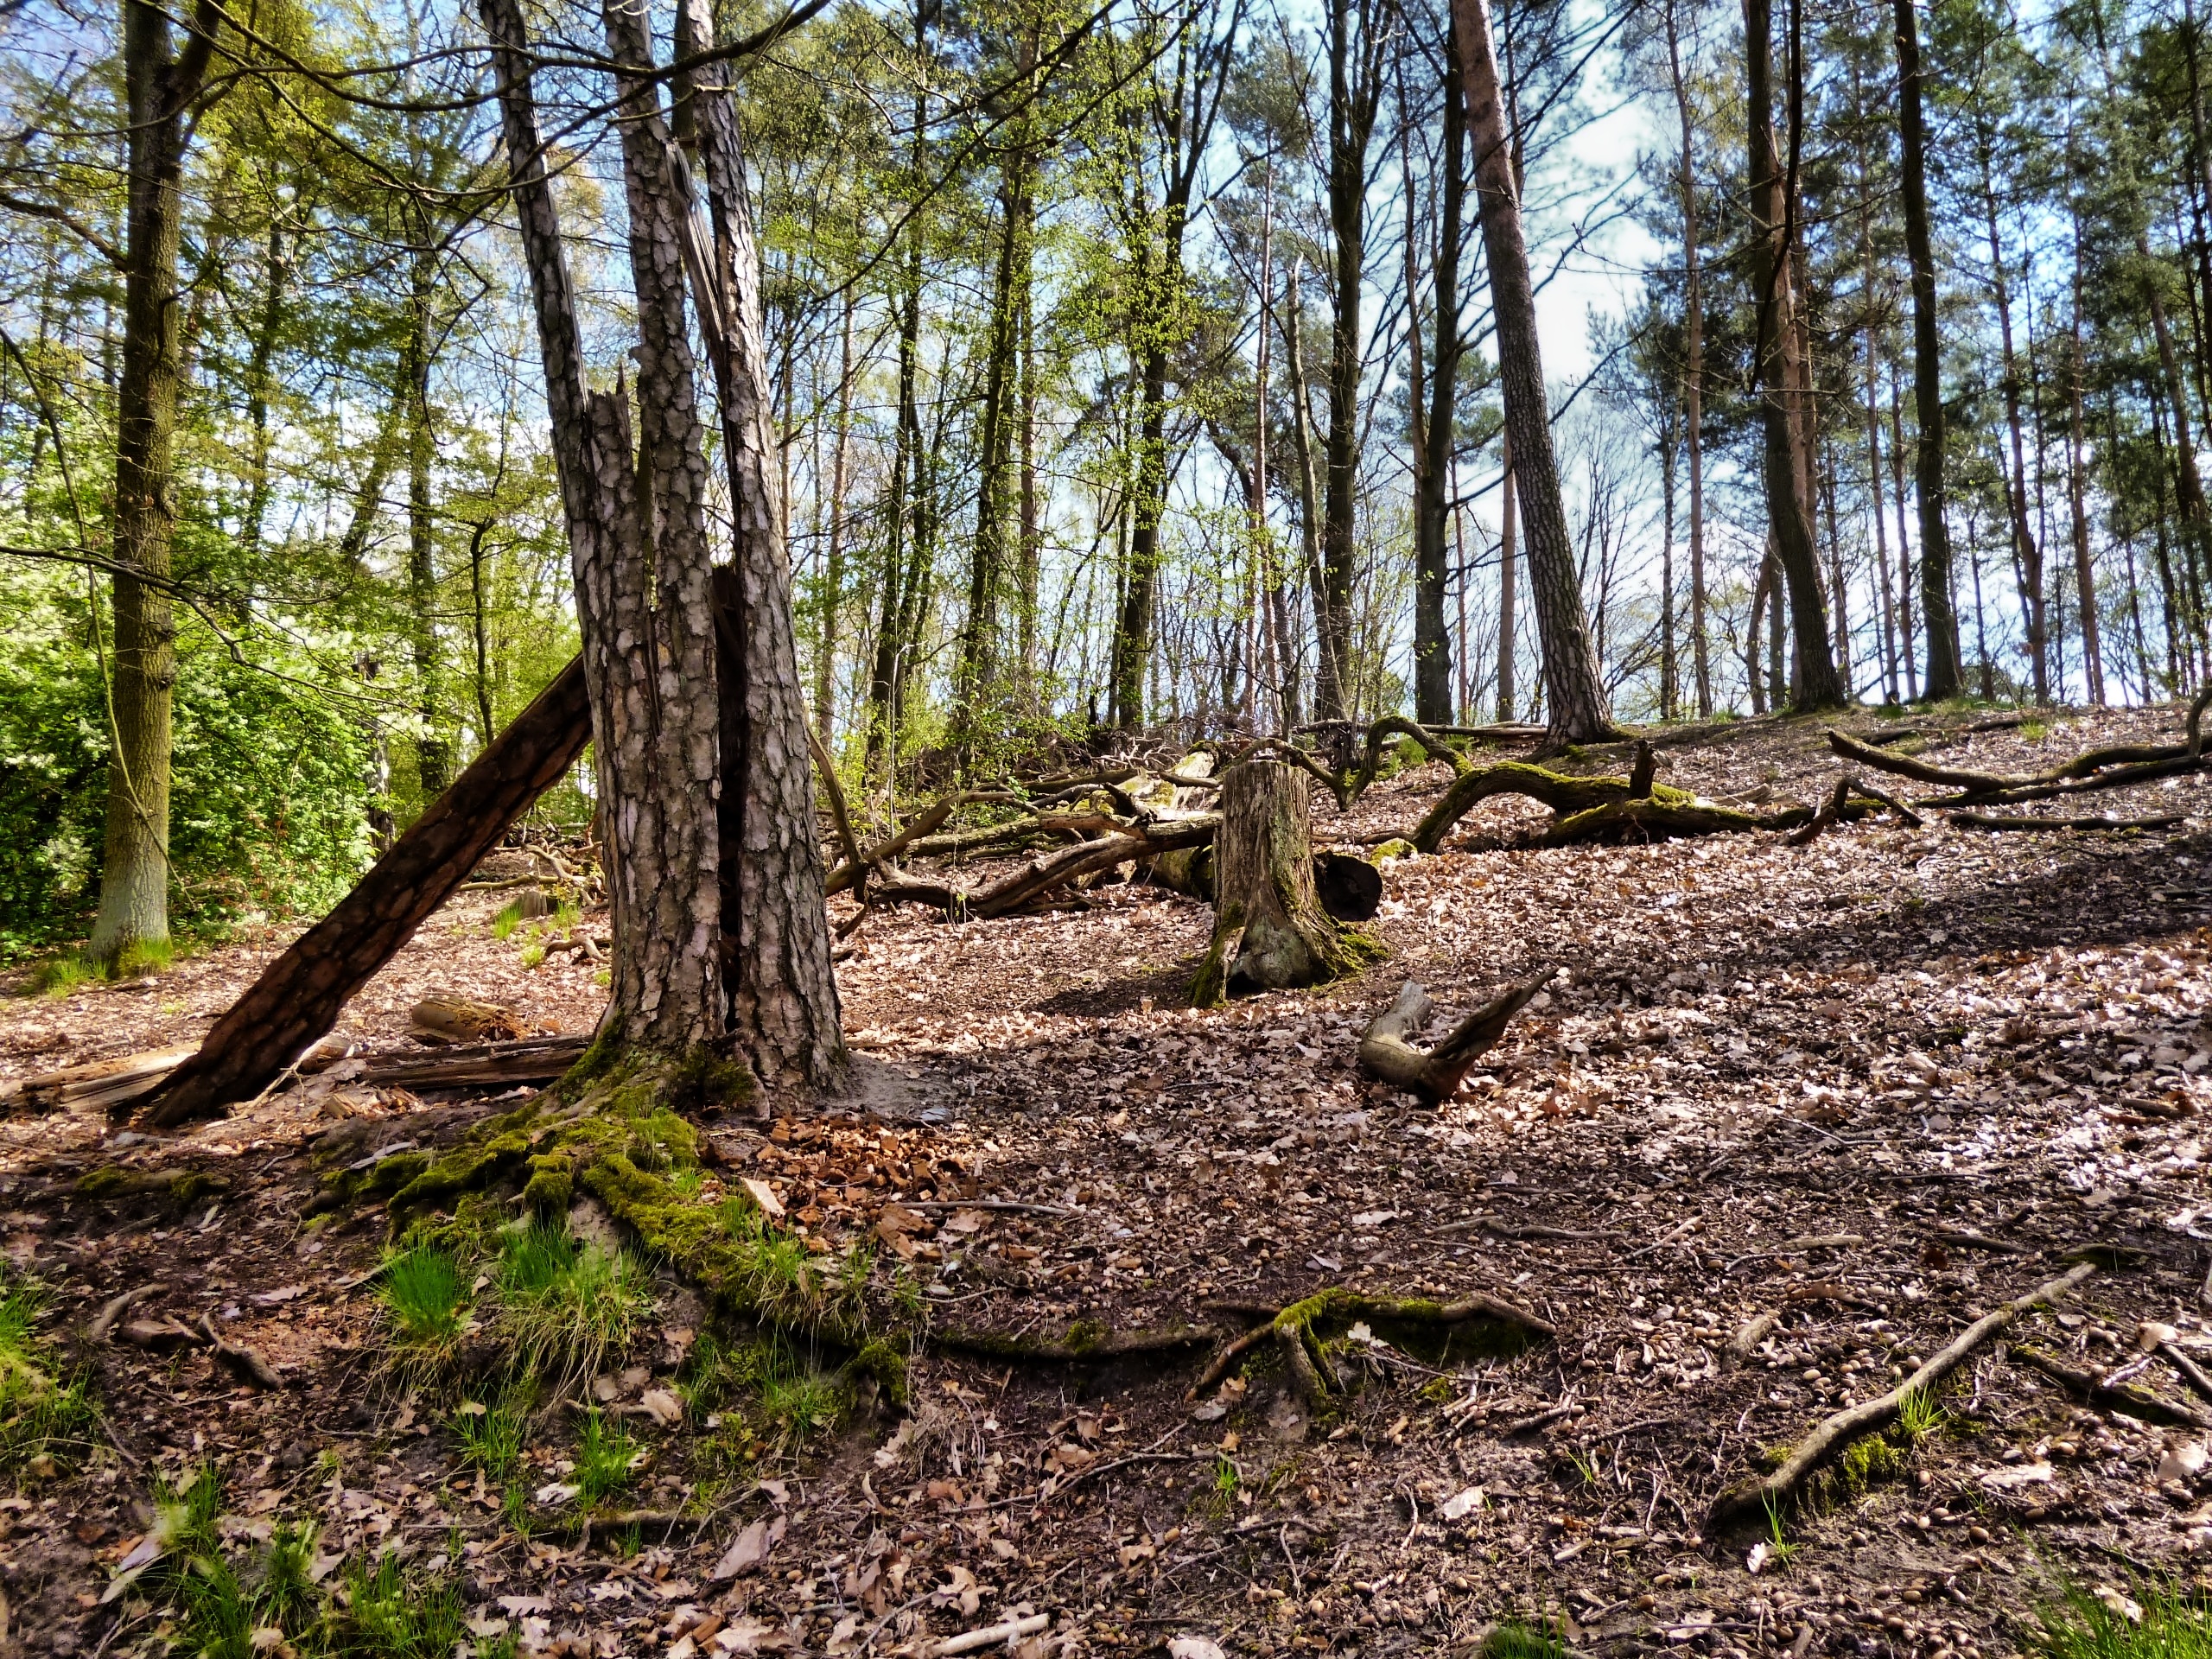
tree, nature, forest, wilderness, plant, trail, leaf, moss, log, autumn, park, soil, trees, leaves, wetland, woodland, habitat, ecosystem, forest tee, biome, broken branches, natural environment, woody plant